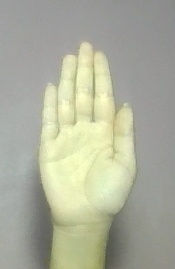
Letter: seen